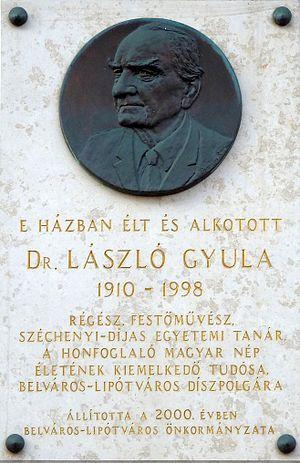
Plaque commémorative à M. Gyula László (1910–1998), archéologue, historien, artiste et professeur hongrois, apposée sur le mur de son ancien domicile. Auteur du relief en bronze: Béla Domonkos. (20, rue Alkotmány, Budapest, 5e arr.). Magyar: László Gyula (1910–1998) magyar régész-történész, képzőművész, egyetemi tanár emléktáblája egykori lakhelyén. A bronz relief alkotója: Domonkos Béla. (Budapest, V. ker. Alkotmány utca 20.)